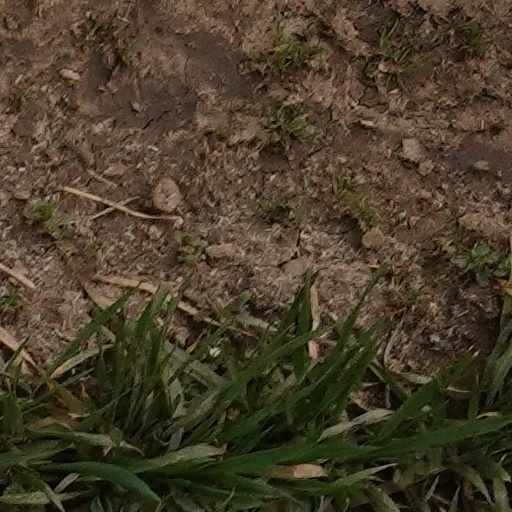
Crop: wheat